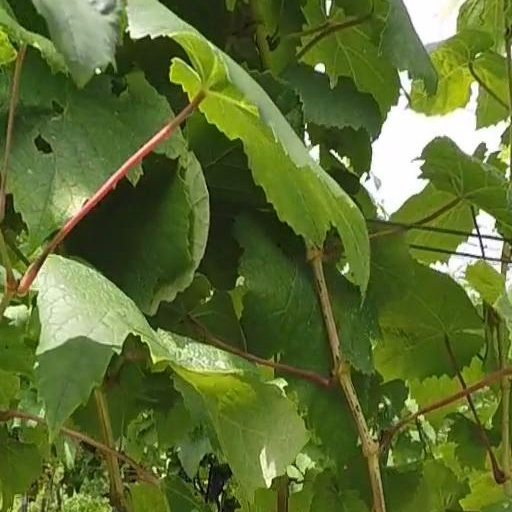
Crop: grape